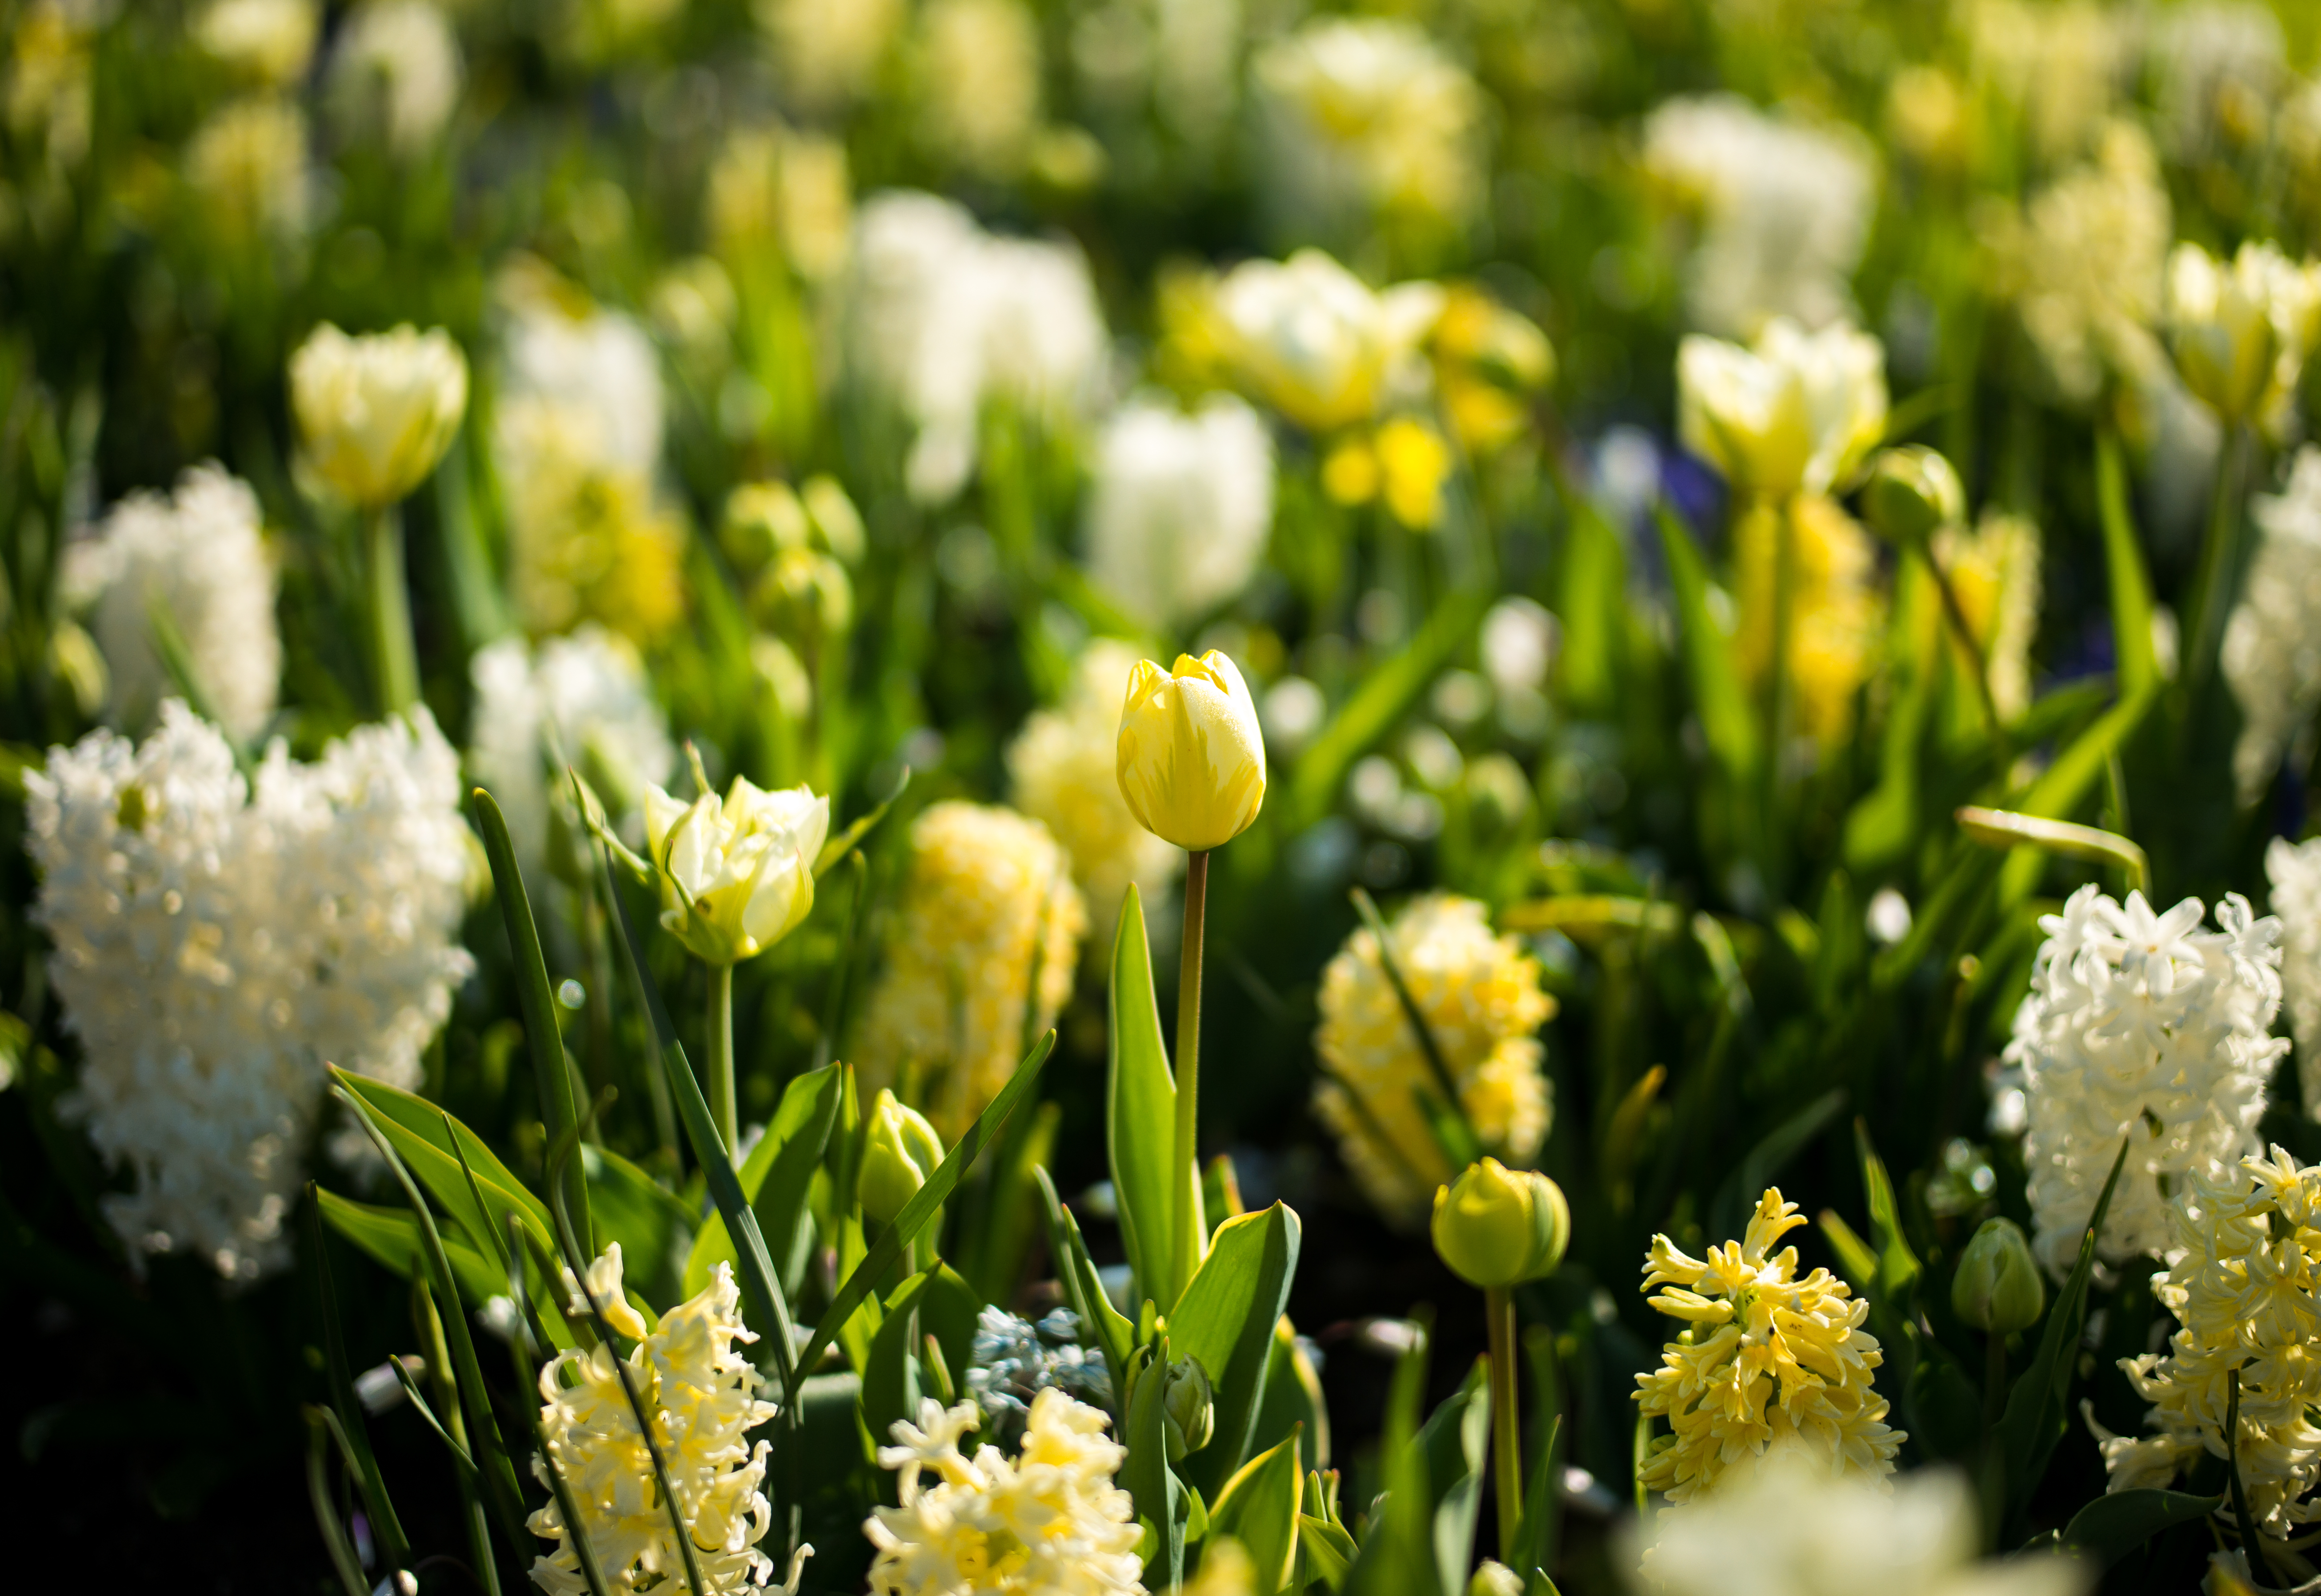
nature, grass, blossom, bokeh, plant, field, meadow, flower, tulip, bouquet, spring, green, colourful, botany, yellow, garden, flora, wildflower, flowers, sunny, holland, netherlands, m, dutch, 50, narcissus, mix, leica, floristry, 240, summilux, holandsko, hyacinth, kvetiny, keukenhof, lisse, macro photography, flowering plant, land plant